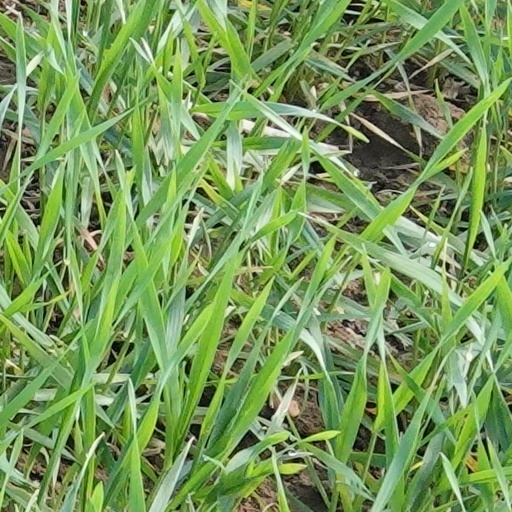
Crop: wheat